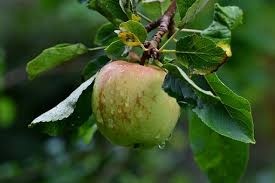
Label: apple